Burke, Wills, King and Yandruwandha National Heritage Place

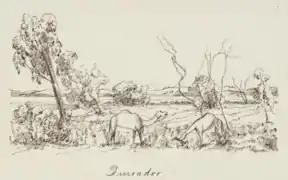
Duroadoo, sketched by Hermann Beckler, 1861

The members of the expedition party generally fell into two categories; the scientists and the labourers. The scientific members of the party included William Wills who was the party's surveyor, meteorological and astronomical observer and originally the third-in-command. Wills was a talented and devout scientist who had a passion for the Australian outback; his cool and collected manner helped to balance out Burke's temper and capricious nature. Dr. Hermann Beckler was the medical officer and botanist. Ludwig Becker completed the scientific contingent and was recruited for the position of naturalist.